University of Wales Trinity Saint David

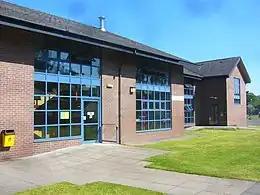
The Cliff Tucker Building

The Founders' Library, named after its founders — Thomas Burgess, Thomas Bowdler and Thomas Phillips — was the college's library until the new library opened in 1966. It later housed the extremely rich collection of the university's oldest printed books (1470–1850) and manuscripts (from the 13th century onwards), as well as the university's archives.